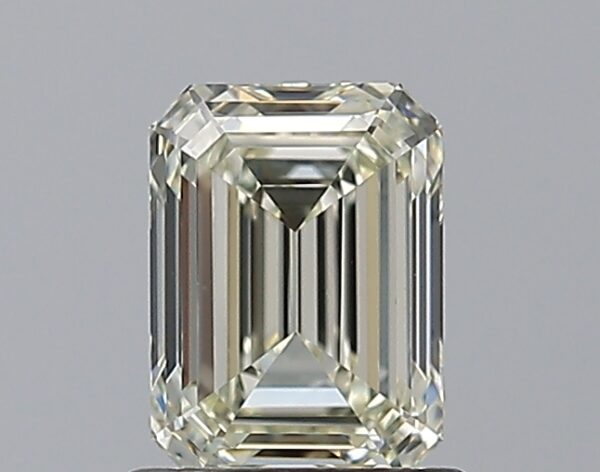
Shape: emerald
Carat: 0.95
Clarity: VVS1
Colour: M
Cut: EX
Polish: EX
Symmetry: EX
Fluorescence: N
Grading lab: GIA
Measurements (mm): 6.42 x 4.73 x 3.08